Illmind

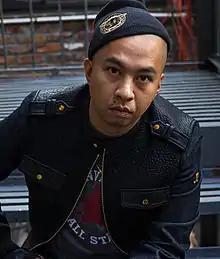
Ibanga in 2012

Ramon Ibanga, Jr. (born August 28, 1980), known professionally as Illmind (often stylized as !llmind), is an American record producer, songwriter, and educator. As of 2012, he lives in Brooklyn, New York.